Apollo Justice: Ace Attorney

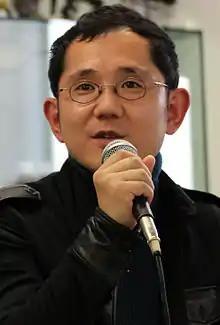
Series creator Shu Takumi wanted the series to end with the previous game.

"Apollo Justice" was developed by a team of 28 staff members. It was produced by Minae Matsukawa and directed by Mitsuru Endo, with character design and art by Kazuya Nuri, while series creator Shu Takumi wrote the game's scenario and took on a supervisory role. Takumi had wanted the series to end with the previous game, as he felt its main character, Phoenix Wright, had been fully explored and that his story had been told; he said that it is important to know when to end a story, that he did not want the series to become a shadow of its former self, and that he did not see any reason to continue it. When it was still decided that a fourth game would be made, Takumi wanted it to have a new main character and a new story; he did not plan to have Phoenix appear in the game, but his colleagues wanted him in the game in some form, which led to him being the accused in the first case in the game.